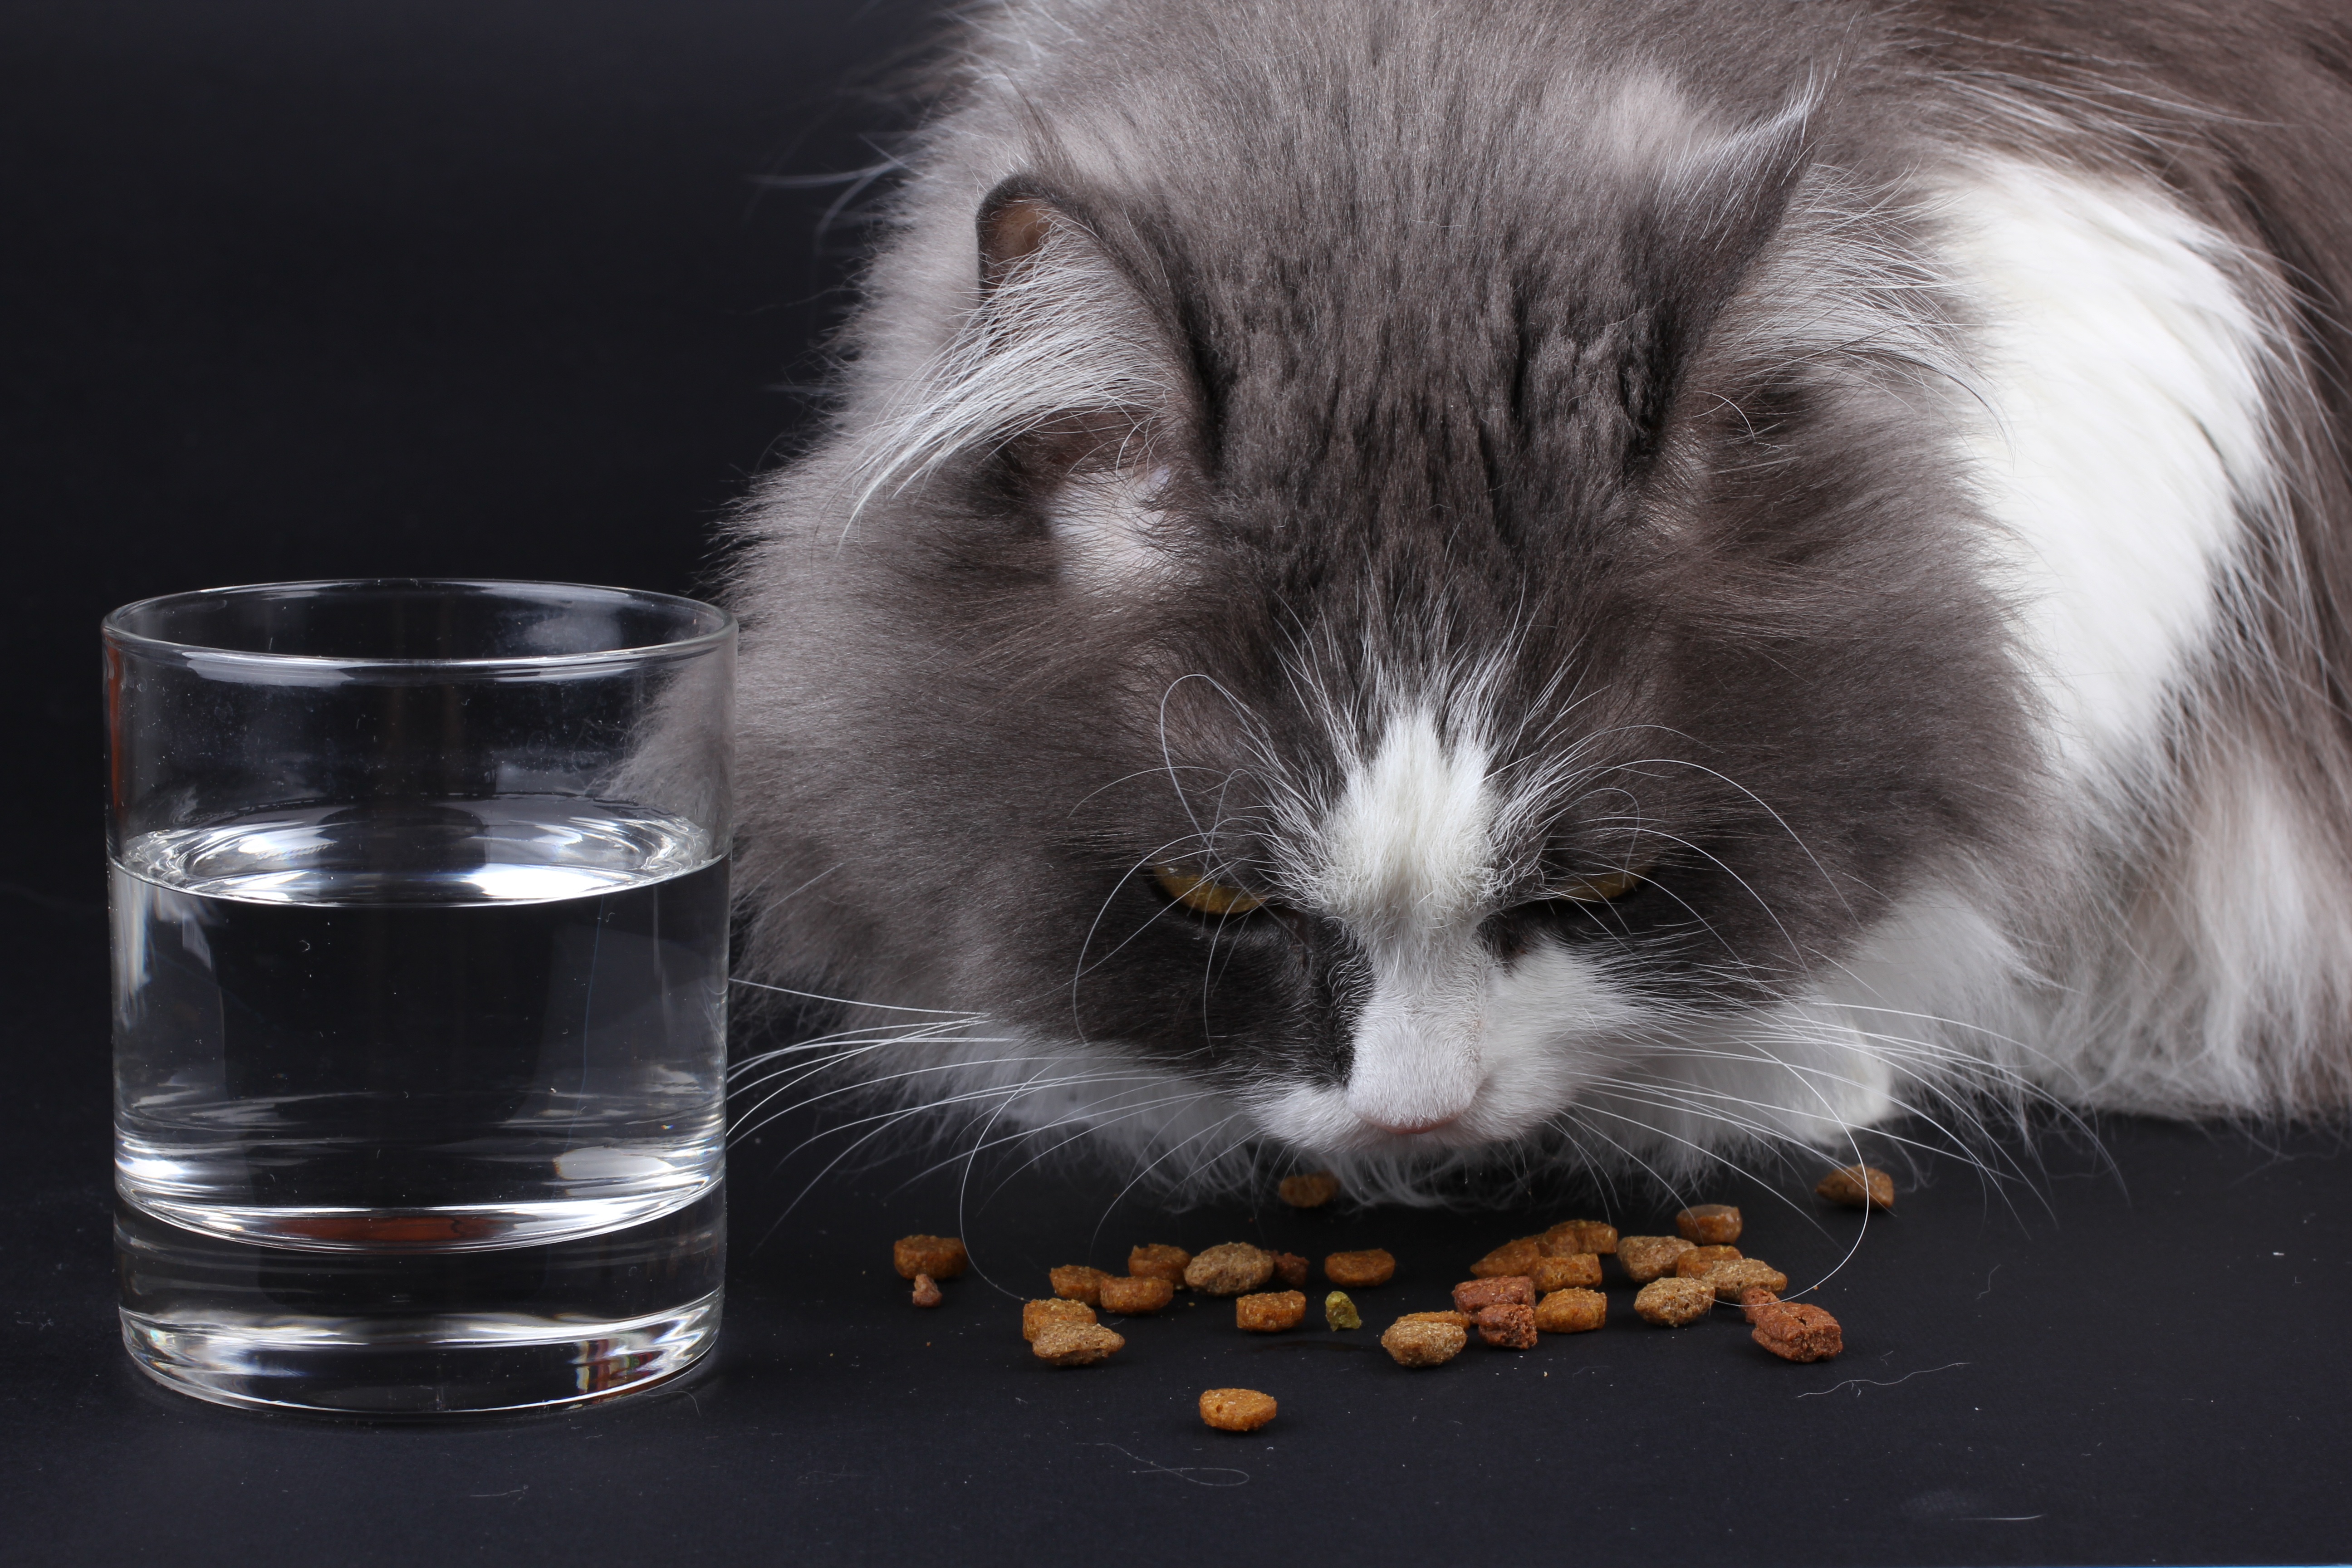
home, animal, cute, pet, fur, meal, food, kitten, cat, plate, mammal, snack, eat, whiskers, nutrition, tasty, vertebrate, domestic, hungry